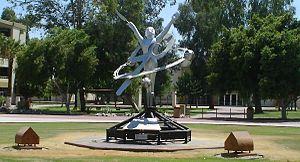
Statue commémorant le 50ème anniversaire de l'Université Autonome de Basse Californie (UABC), Mexique